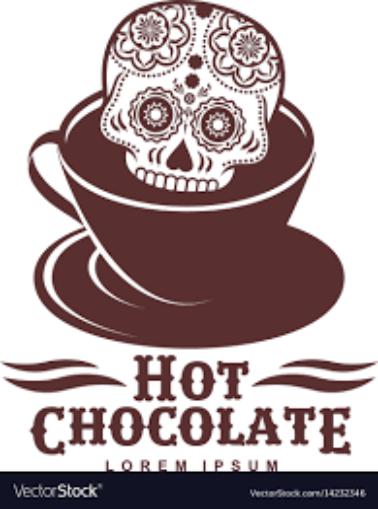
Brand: Hot chocolate
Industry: Food